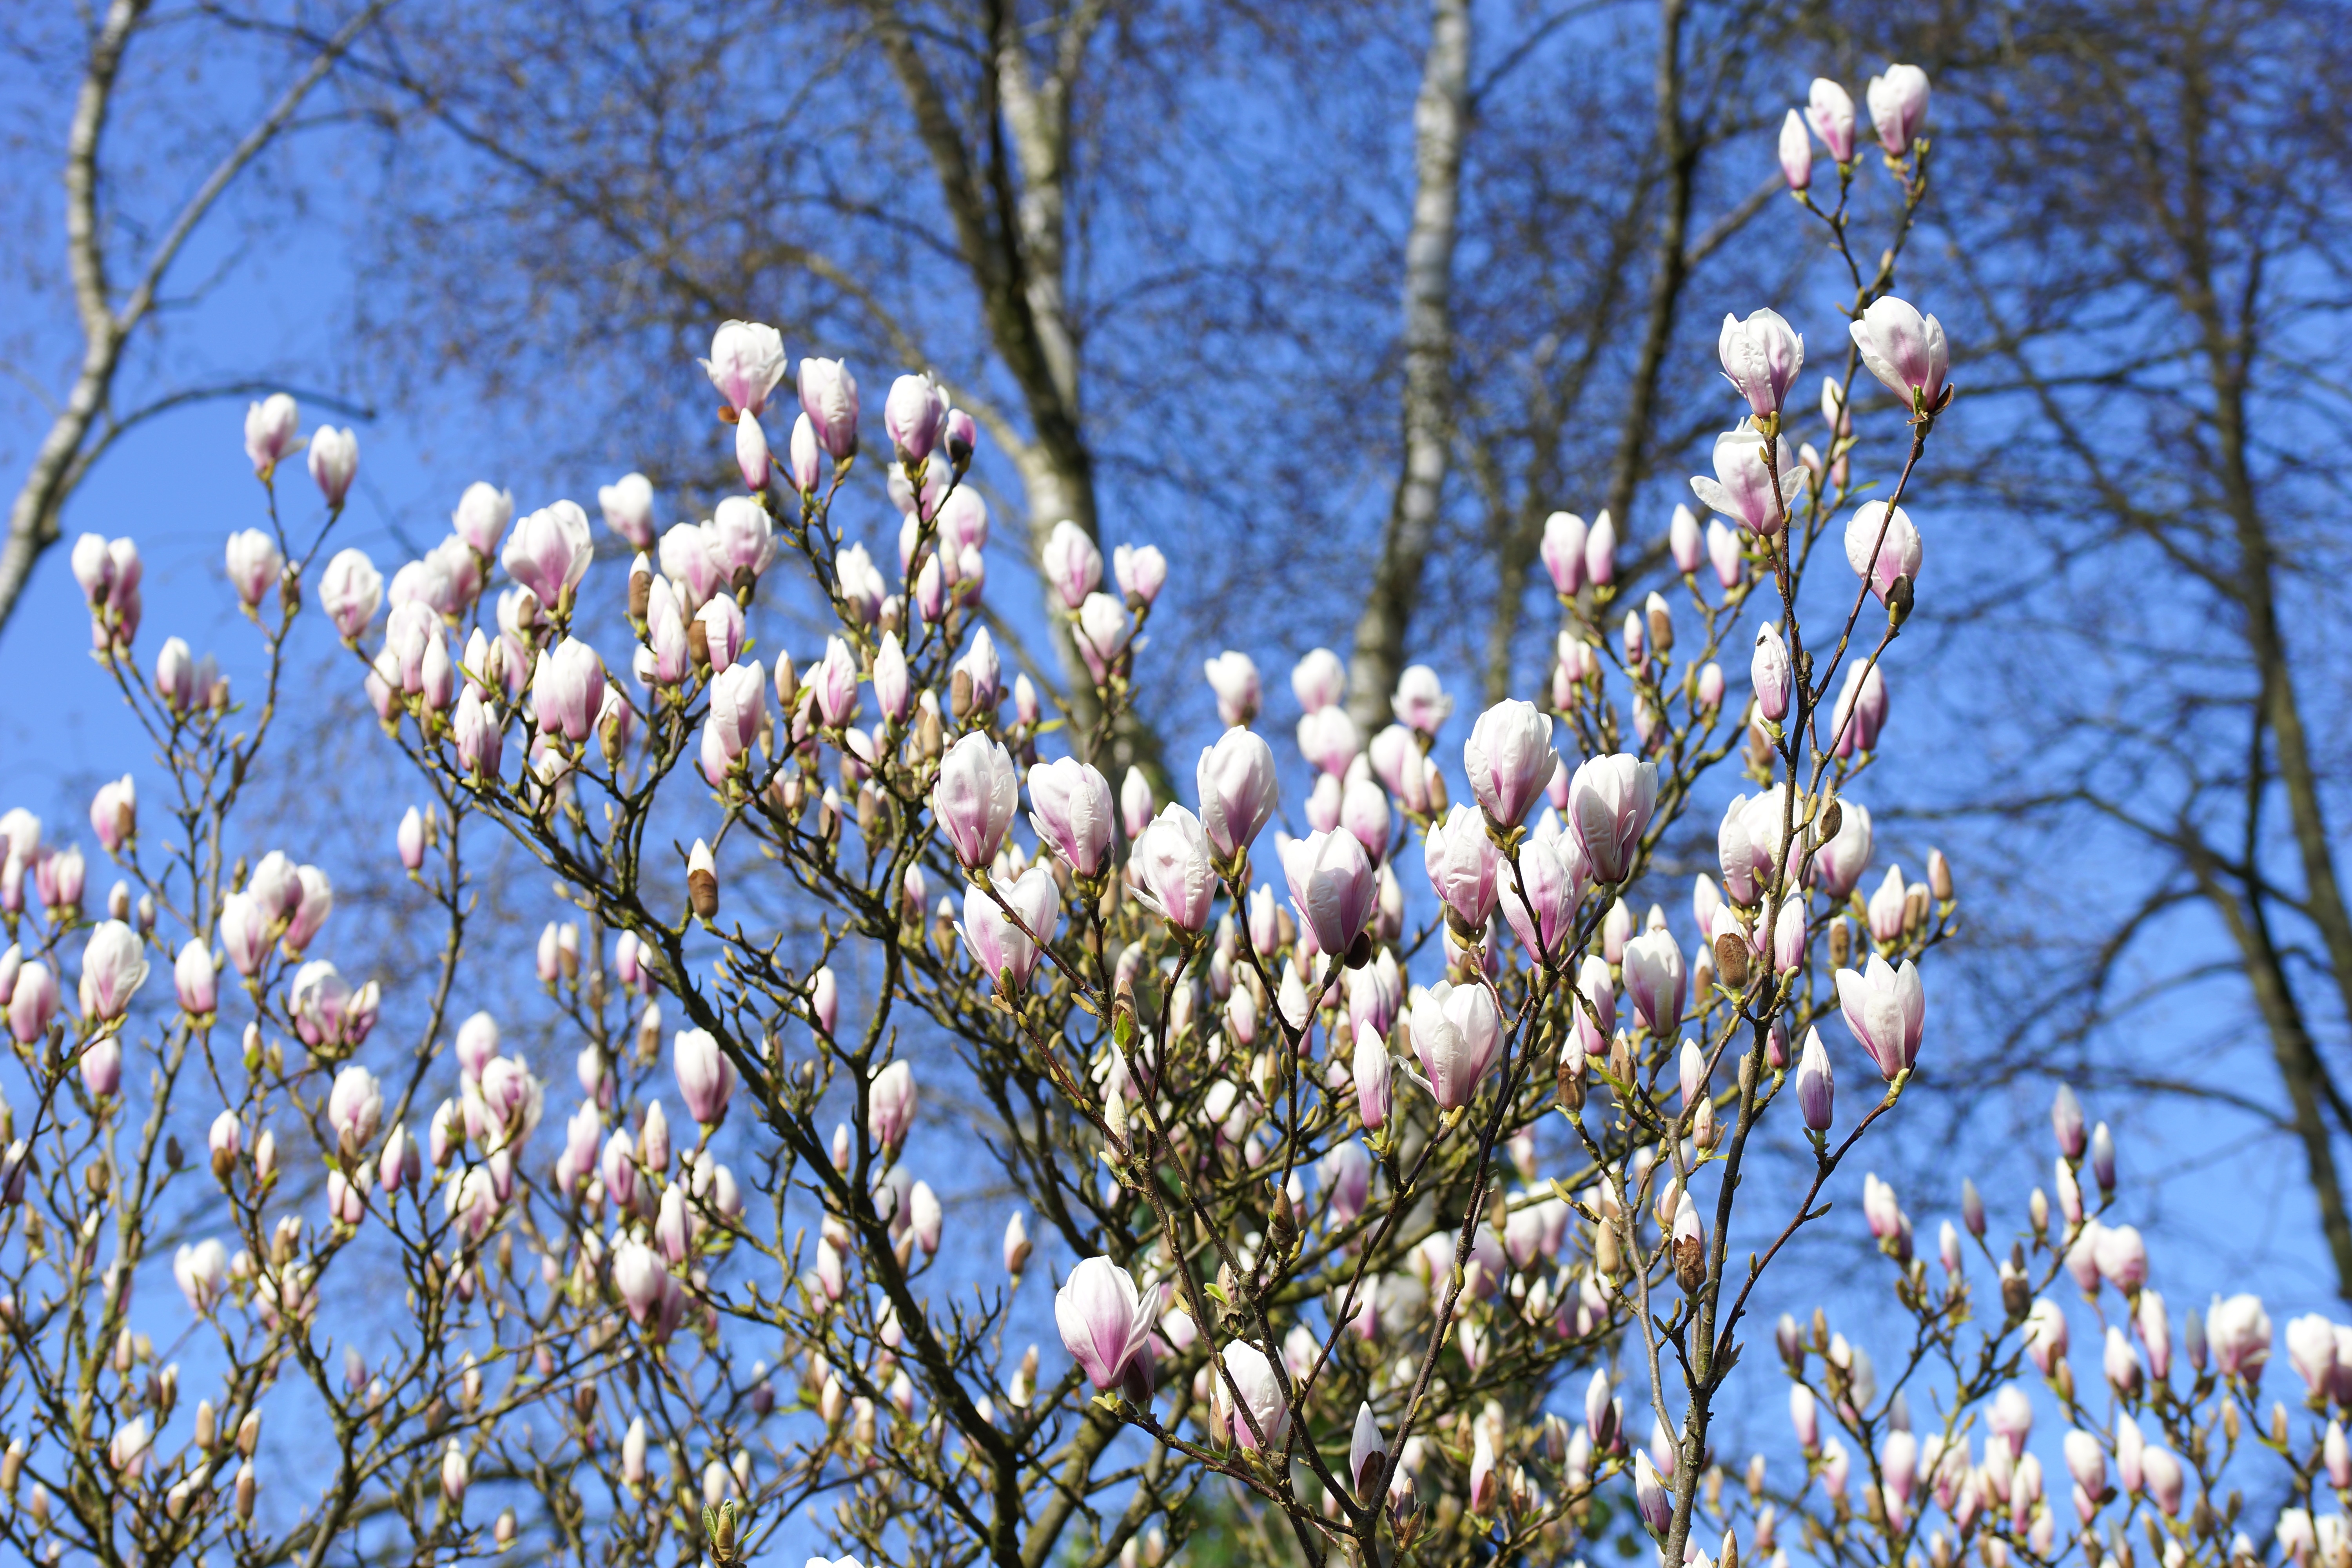
tree, nature, branch, blossom, plant, white, sunlight, leaf, flower, bush, spring, botany, garden, close, flora, season, wildflower, flowers, shrub, ornamental, magnolia, early bloomer, harmony, lupin, awakening, ornamental plant, magnolia tree, flowering plant, magnolia blossom, magnoliengewaechs, tulip magnolia, land plant, magnolia family